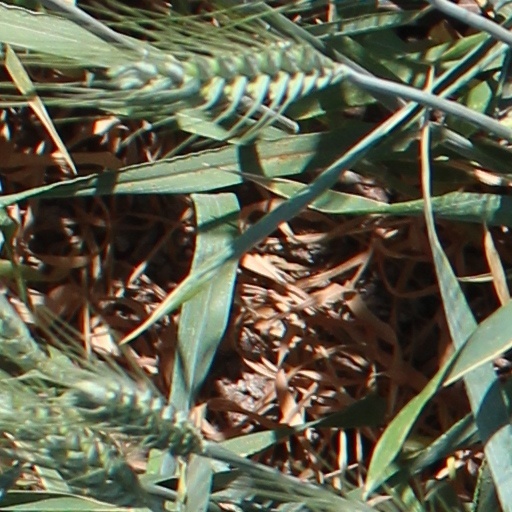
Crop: wheat